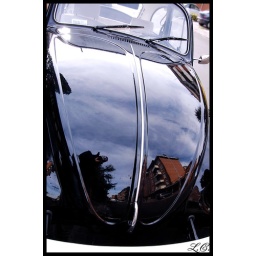
sky light in the black reflection